Publius Servilius Casca

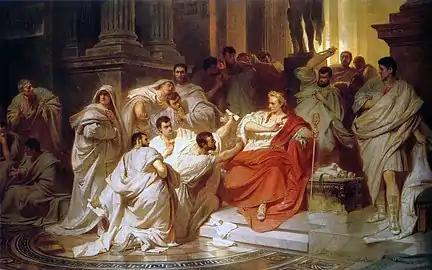
Cimber (centre) holds out the petition and pulls at Caesar's tunic, while Casca behind prepares to strike: painting by Karl von Piloty.

Publius Servilius Casca Longus (died ) was one of the assassins of Julius Caesar and plebeian tribune in 43 BC. He and several other senators conspired to kill him, a plan which they carried out on 15 March 44 BC. Afterward, Casca fought with the liberators during the Liberators' civil war. He is believed to have died at the Battle of Phillipi either by suicide or at the hands of Octavian's forces.